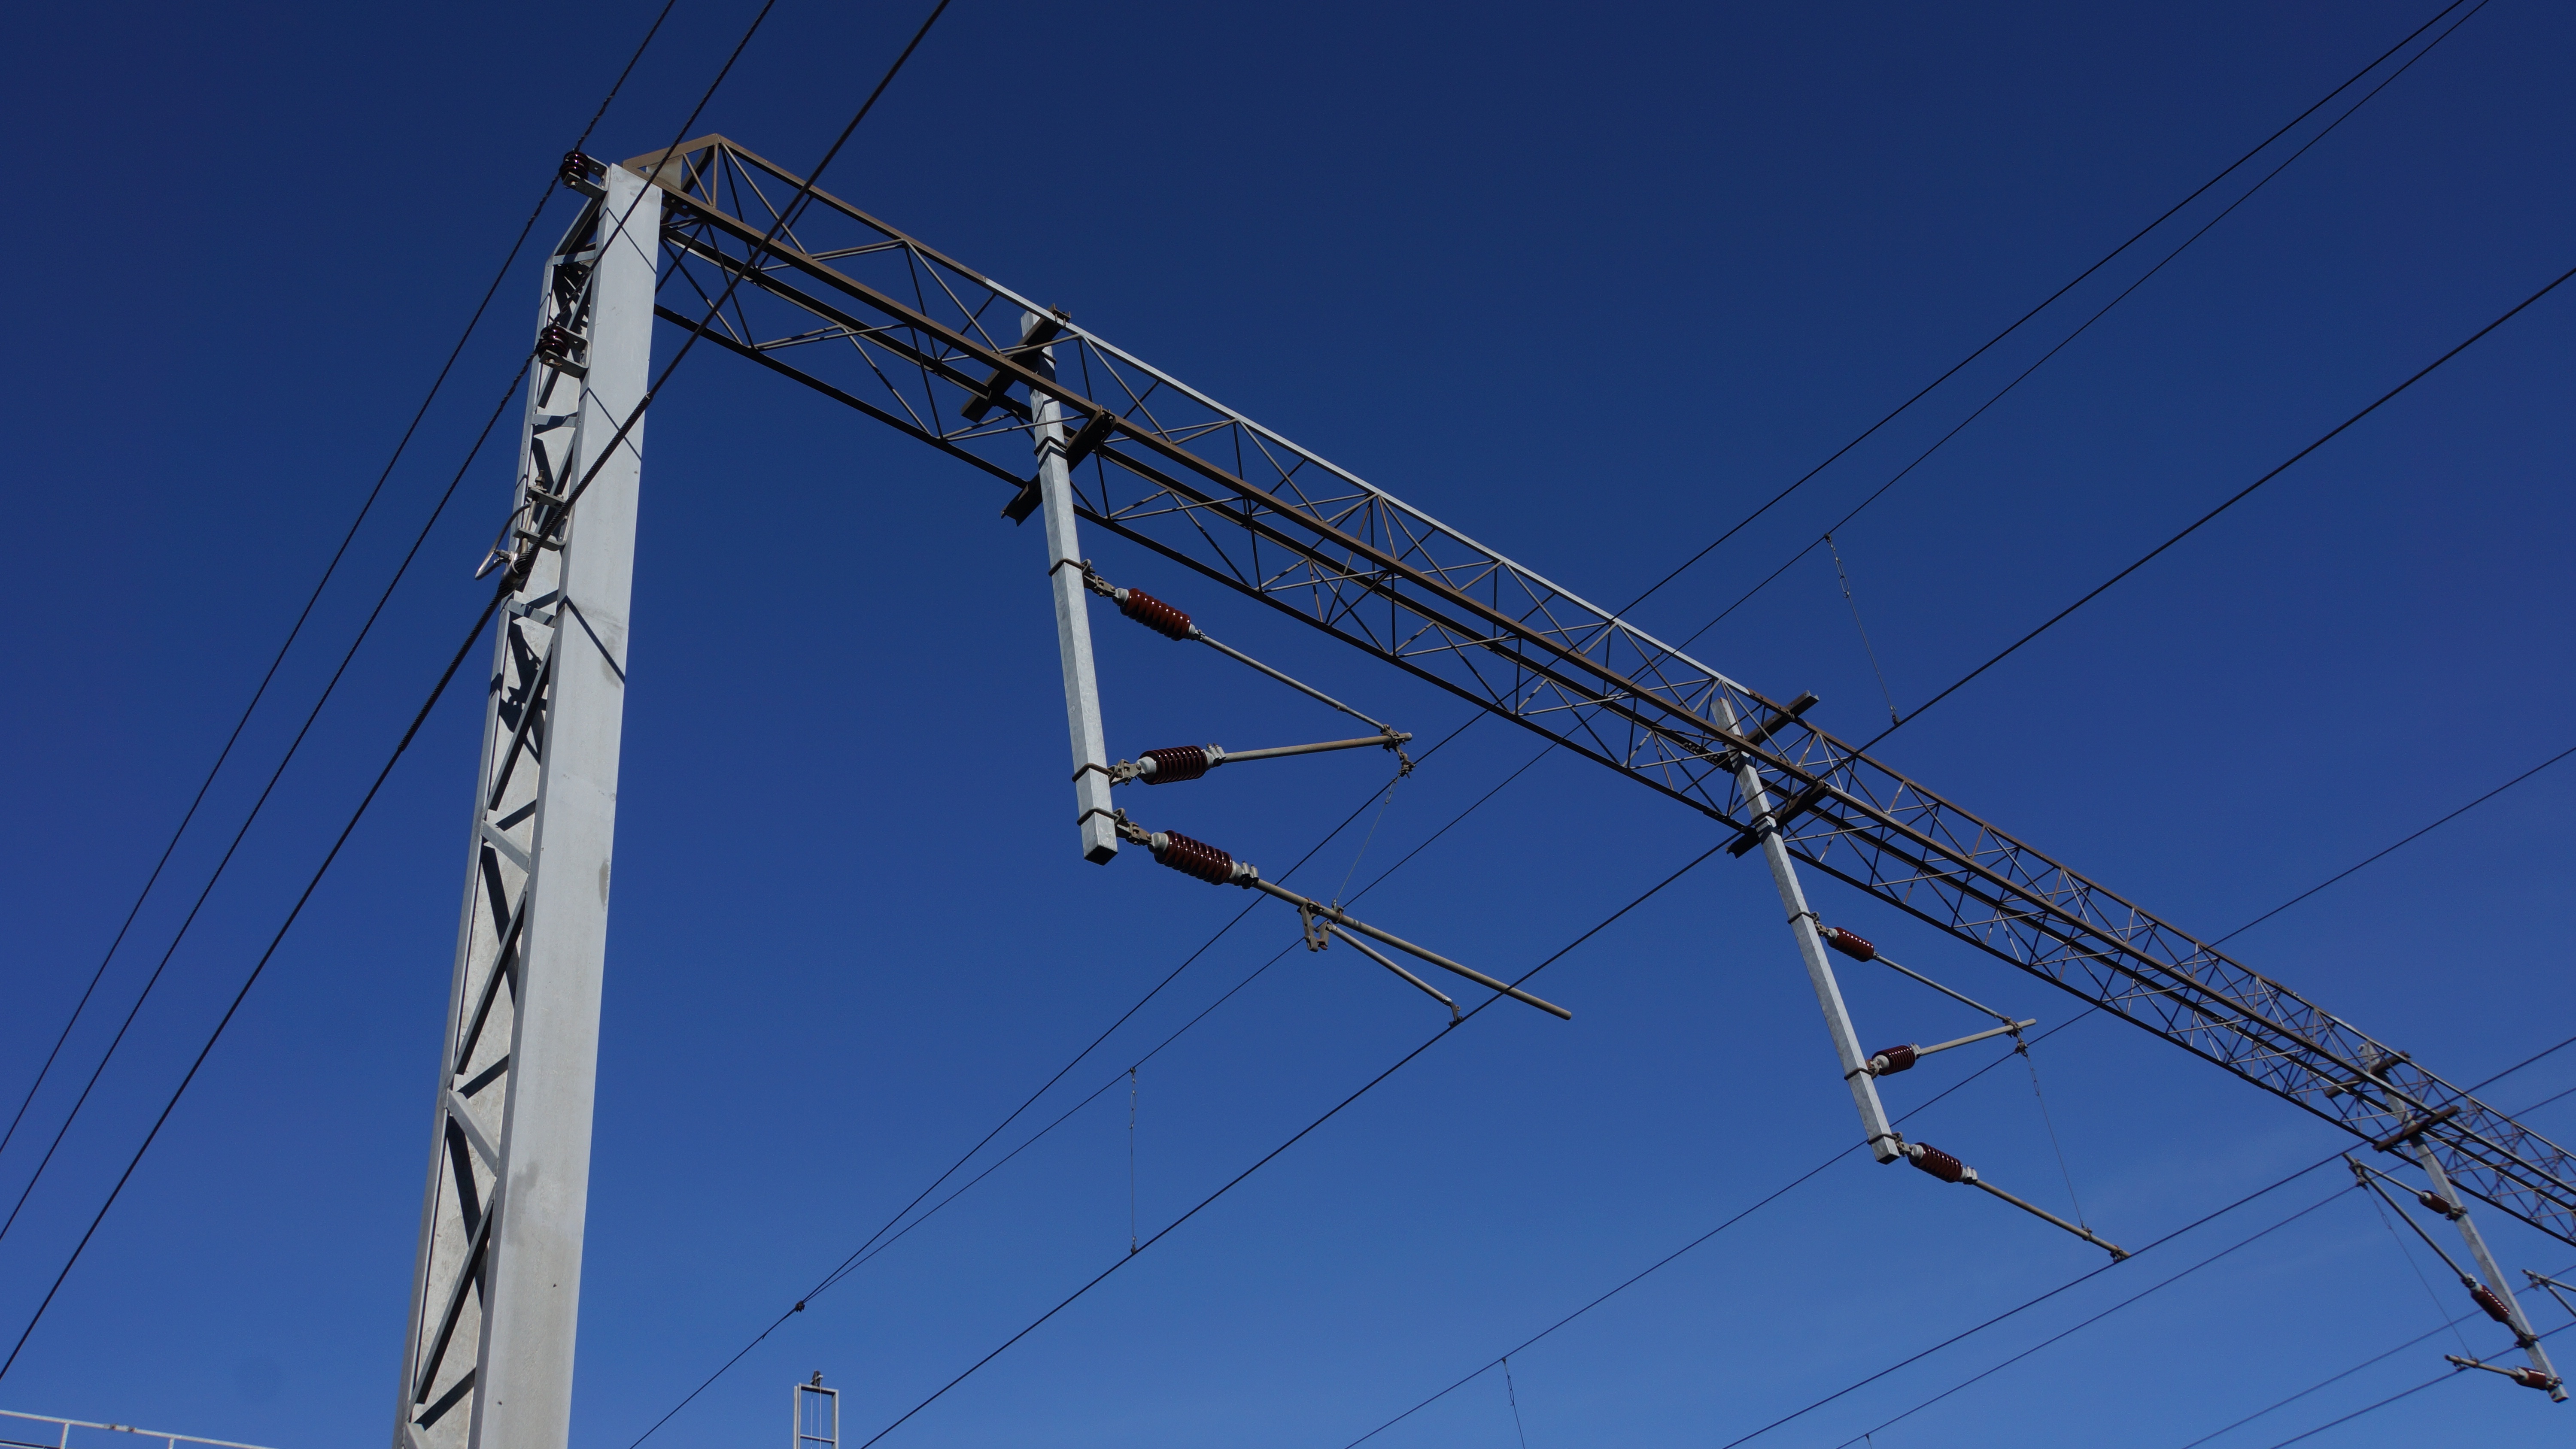
sky, line, vehicle, tower, mast, blue, electricity, high voltage, danger, transmission tower, electric shock, outdoor structure, electrical supply, overhead power line, ajolanka, train your